Praying (song)

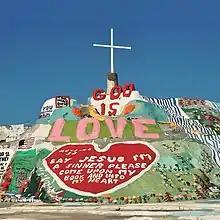
Shot of a visionary environment, designed with painted words and patterns.

The song's accompanying video, directed by Jonas Åkerlund, was released on July 6, 2017. Kesha has described the experience of working with Åkerlund as "a dream come true" and said that the process of shooting the video was akin to a good, long therapy session. The video was shot at Salvation Mountain, Niland, California, and the Salton Sea over the course of a single day. The outfits that the singer wore were inspired by the locations of the clip, as well as her fondness for vintage 1960s and 1970s clothing. Kesha and her stylist for the video, Samantha Burkhart, picked a rainbow dress for the singer to wear in the video, despite Åkerlund's concerns that the dress was too similar to that used for Beyoncé's "Hold Up" (2016) video. The director also wanted the singer to wear black angel wings in the video to make her appear "fucked-up", but Burkhart insisted that Kesha should wear white angel wings to emphasize her purity and beauty. Kesha has said that the music video depicts her life metaphorically. According to Burkhart, Kesha portrays a fallen angel who is "still very pure" in the clip.